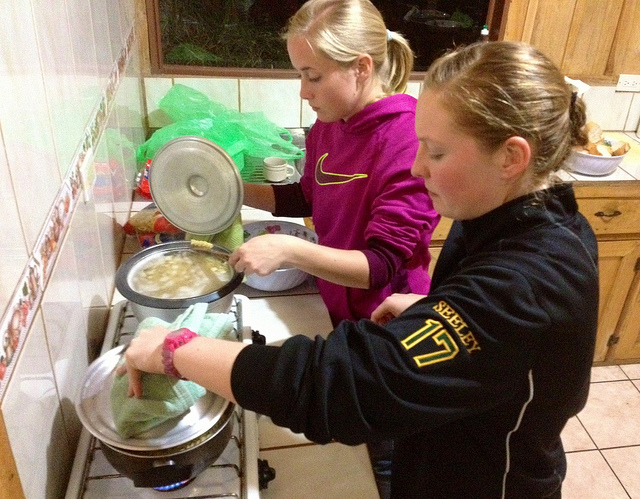
user: Given an image and a question. Answer the question in a short answer. Question: What is the most likely relationship of these people? Short Answer:
assistant: sister